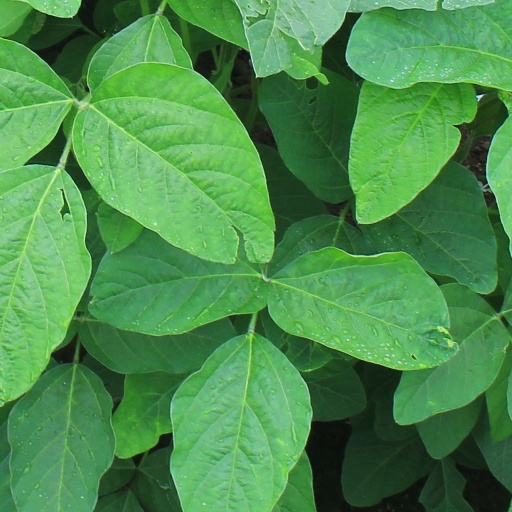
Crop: soybean